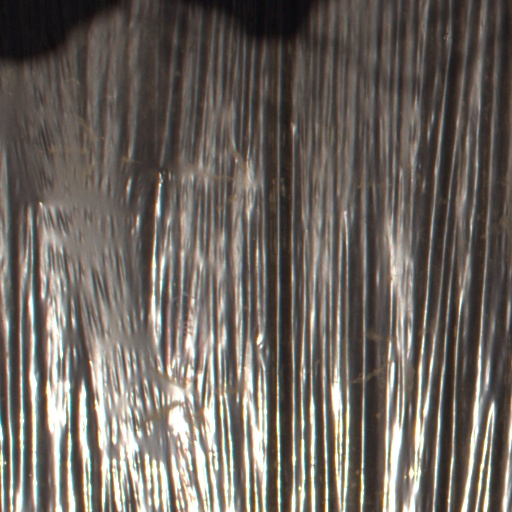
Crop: Jerusalem artichoke